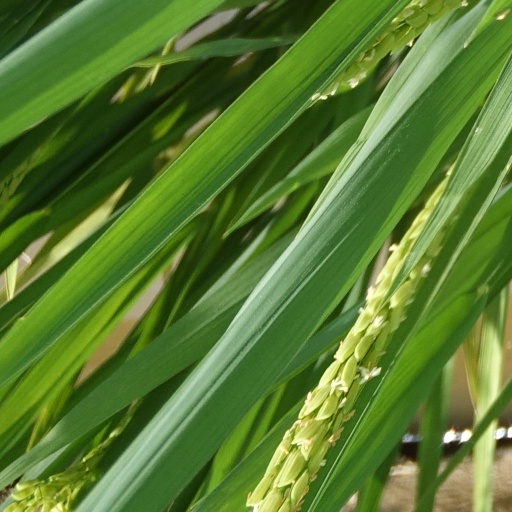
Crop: rice